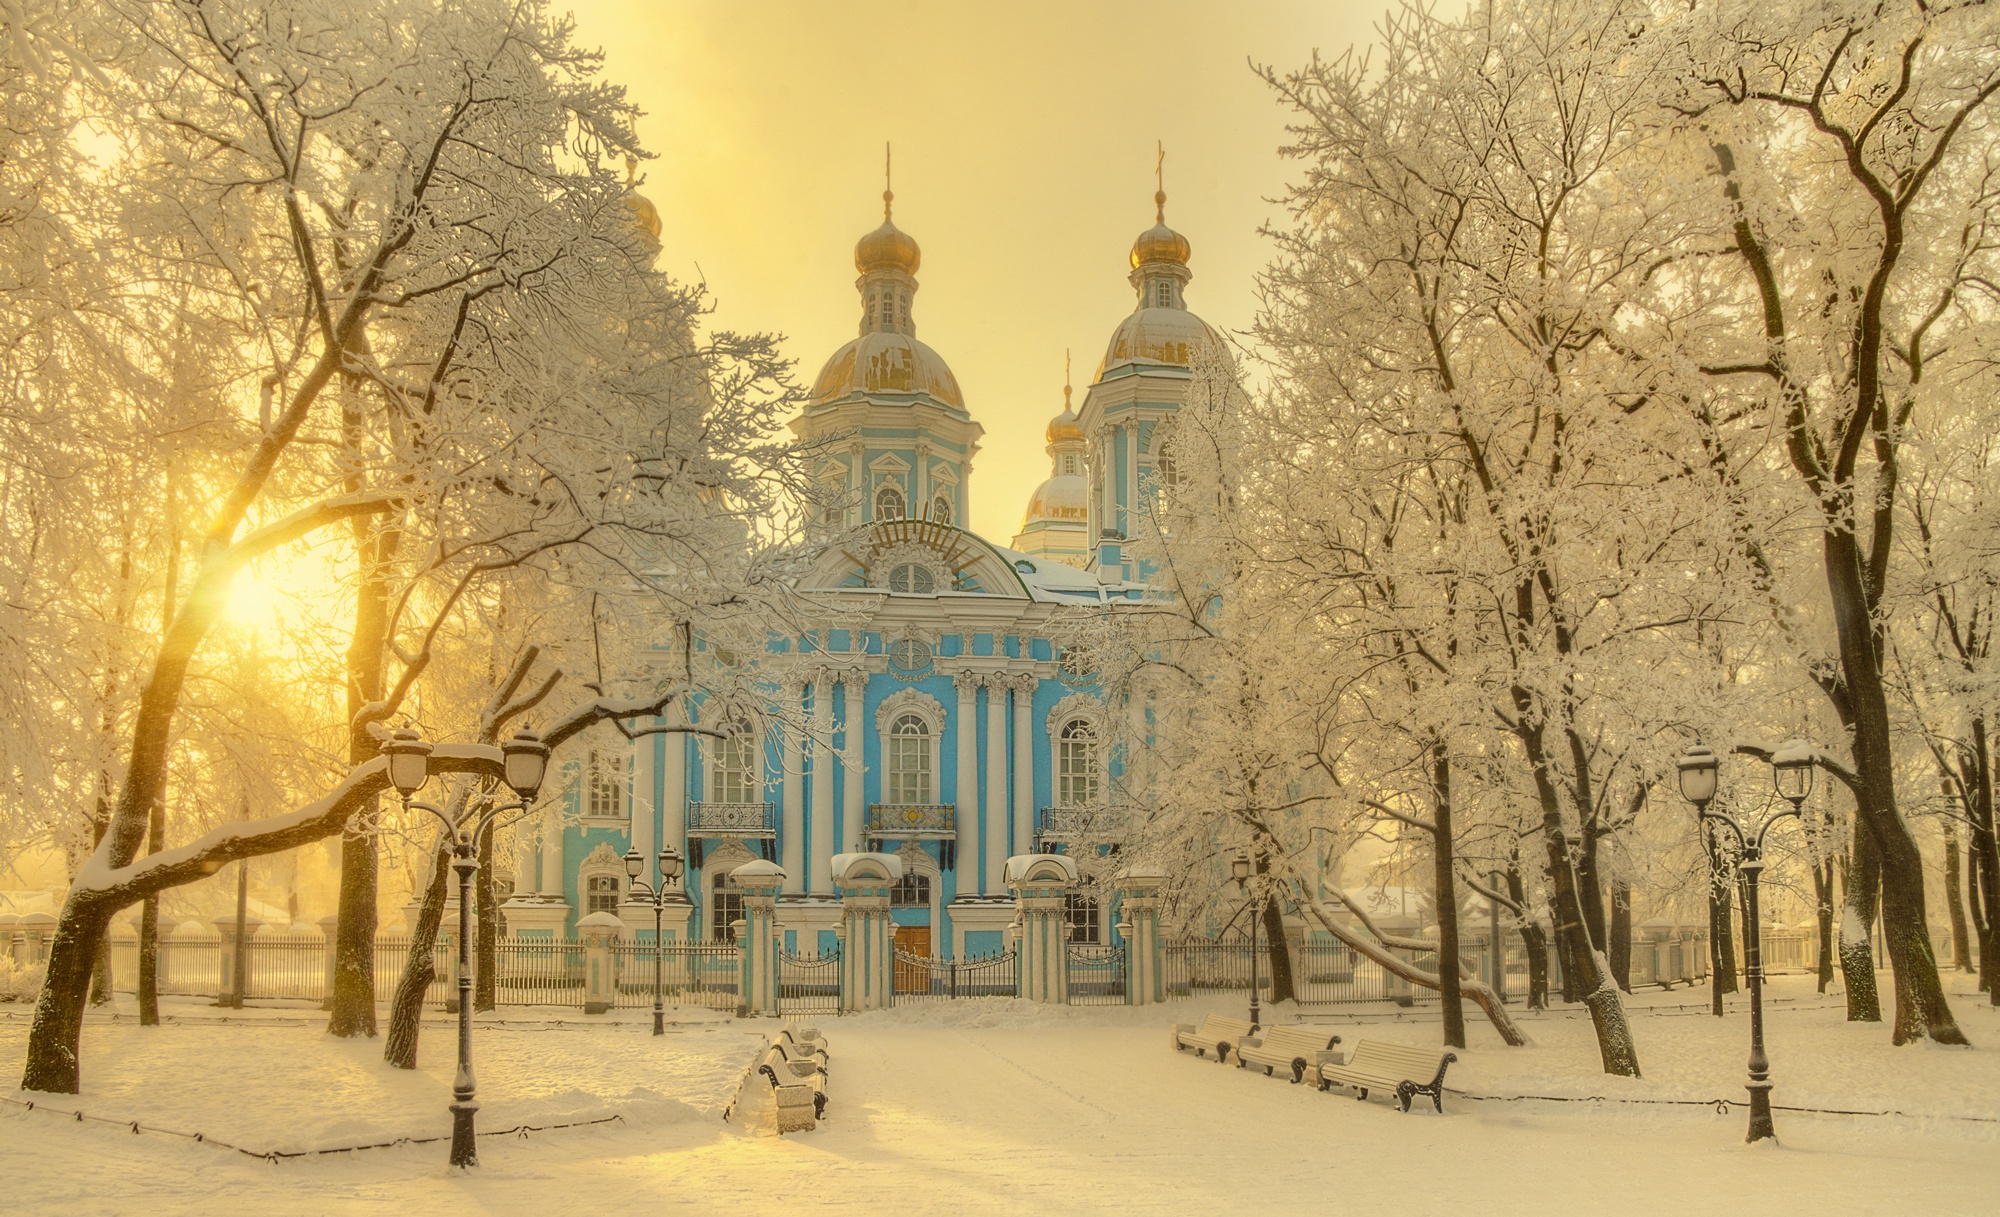
frost, morning, sun, church, sky, daytime, plant, world, building, snow, nature, tree, branch, architecture, freezing, window, atmospheric phenomenon, street light, woody plant, city, landmark, Tints and shades, facade, landscape, twig, beauty, urban area, tower, human settlement, dome, winter, arch, spire, street, steeple, medieval architecture, place of worship, stock photography, holy places, evening, town, byzantine architecture, tourism, sunrise, chapel, classical architecture, symmetry, parish, tourist attraction, precipitation, mist, dusk, monument, historic site, winter storm, cathedral